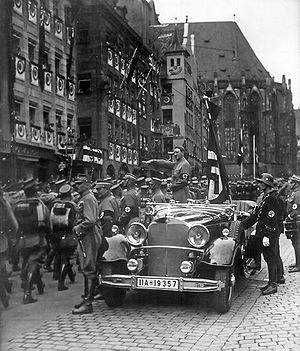
Blutfahne
Partilederen Adolf Hitler hilser SA-mænd under rigspartidagene i Nürnberg i 1935. I bilen er en Blutfahne. Jakob Grimminger fra SS iført stahlhelm til højre bag bilen var kendt for at bære fanen.
Die Blutfahne var et hagekorsflag, som blev anvendt af det tyske nazistparti NSDAP ved ceremonielle anledninger. Det fik sit navn fordi det angiveligt var tilsløret af blod fra nazimartyrene, som blev dræbt under ølkælderkuppet i 1923.